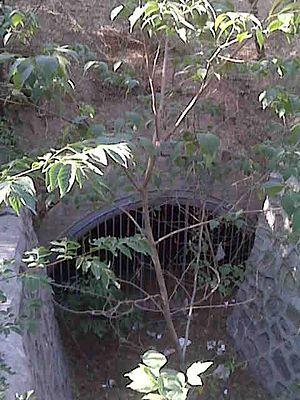
Khanbalyk est le nom de la capitale, correspondant à l'actuelle Pékin, du cinquième Khagan suprême de l'Empire mongol, Kubilai Khan, petit-fils de Gengis Khan. Il y établit la dynastie Yuan et y régna comme empereur des Mongols et comme premier empereur de Chine mongol.